Chinese Empire Reform Association

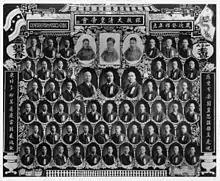
Photo poster of the members of Chinese Empire Reform Association, Rossland, British Columbia, 1903; the Guangxu Emperor is flanked by Liang Qichao and Kang Youwei, with the three top Rossland officers below.

During the founding meetings in July 1899, the name Baohuanghui 保皇會 was chosen because the Guangxu emperor “had risked his life to save the people.” For Baohuanghui members, the imprisoned emperor symbolized the endangered quest for reform and modernization of China. Kang wrote the founding document in September 1899, and while he informally called the organization Baohuanghui, although in the first charter the organization name was Baojiu Da-Qing Huangdi Gongsi 保救大清皇帝公司 (Company to Protect the Great Qing Emperor). This name reflected the dual mission of political and economic reform and encouraged commercial investment by the overseas Chinese merchants who dominated the Baohuanghui leadership, but in practice, the term "gongsi" 公司 (company) was soon replaced with "hui" 會 (association or society).